MLC School

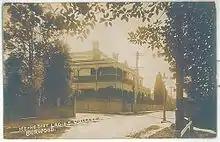
Kent House circa 1892

A number of recent facilities at the school have been designed and constructed by architects Ed Lippmann and Associates, starting with the MLC School Aquatic Centre, which was opened by Dawn Fraser in 2003. The Junior School was completed and opened in 2009 by the Governor-General of Australia Quentin Bryce. The facilities available in the junior school include flexible learning spaces, learning studios, small group areas, wet areas, a literature and resource hub, outdoor learning and play spaces, the piazza, the kiss and drop, and the welcome wall.